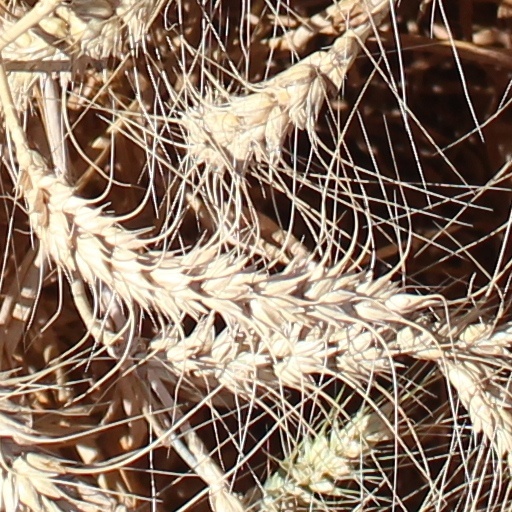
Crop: wheat